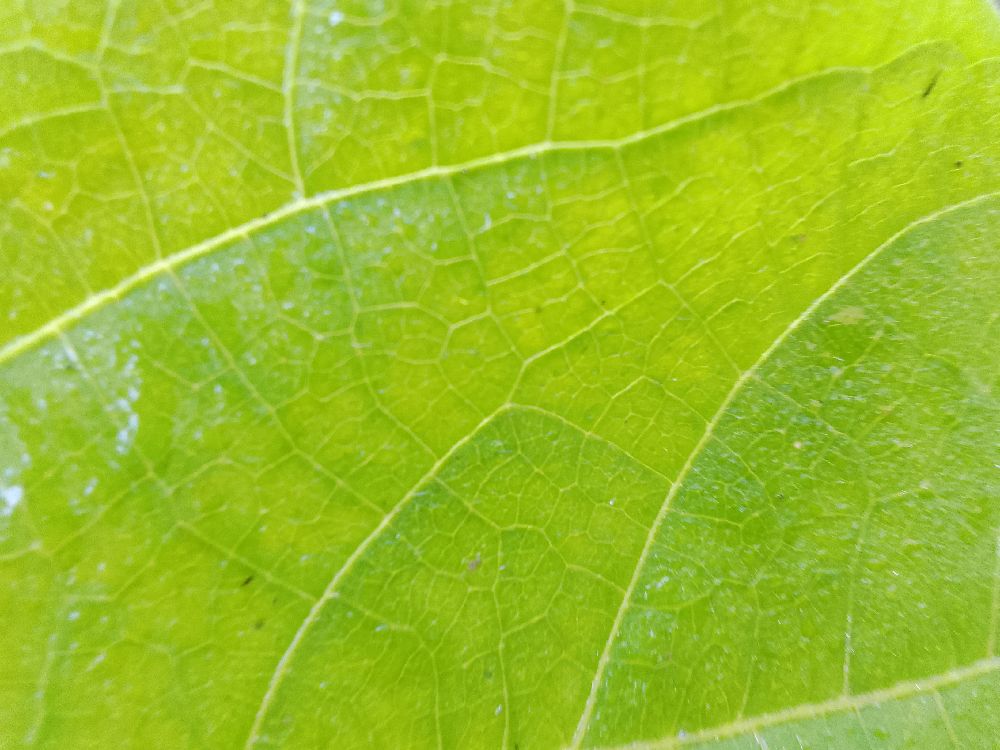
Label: healthy